Question: Please indicate a possible affordance area of the teeth that can be used for brushing with a toothbrush
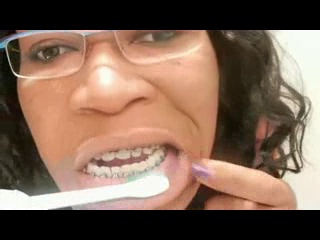
Answer: [1.099, 172.443, 174.388, 208.758]